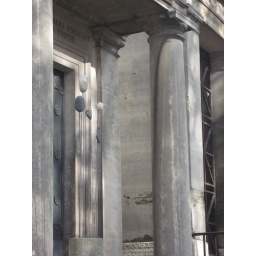
This odd assembly of gray stones on long stems seemed jarringly modern in this 19th-century atmosphere.